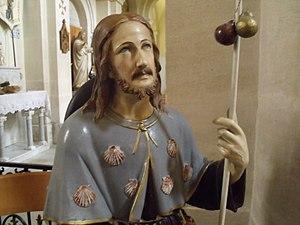
Statue de saint Roch. Église d'Aureille. Bouches-du-Rhône.
Aureille est une commune française, située dans le département des Bouches-du-Rhône en région Provence-Alpes-Côte d'Azur. Ses habitants se nomment les Aureillois.